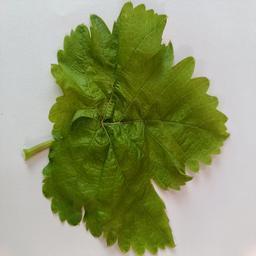
Label: Healthy Leaves